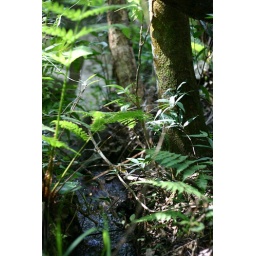
more plants in the forest